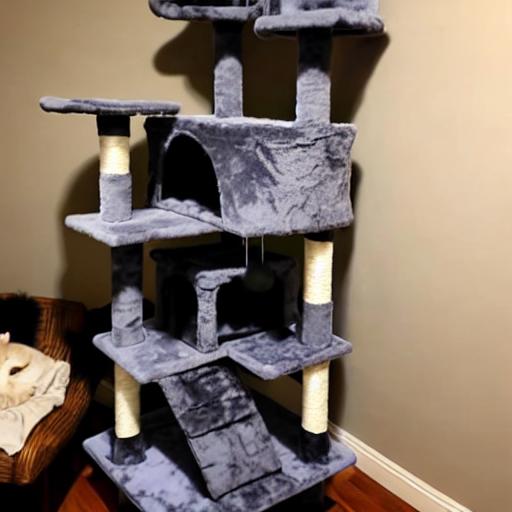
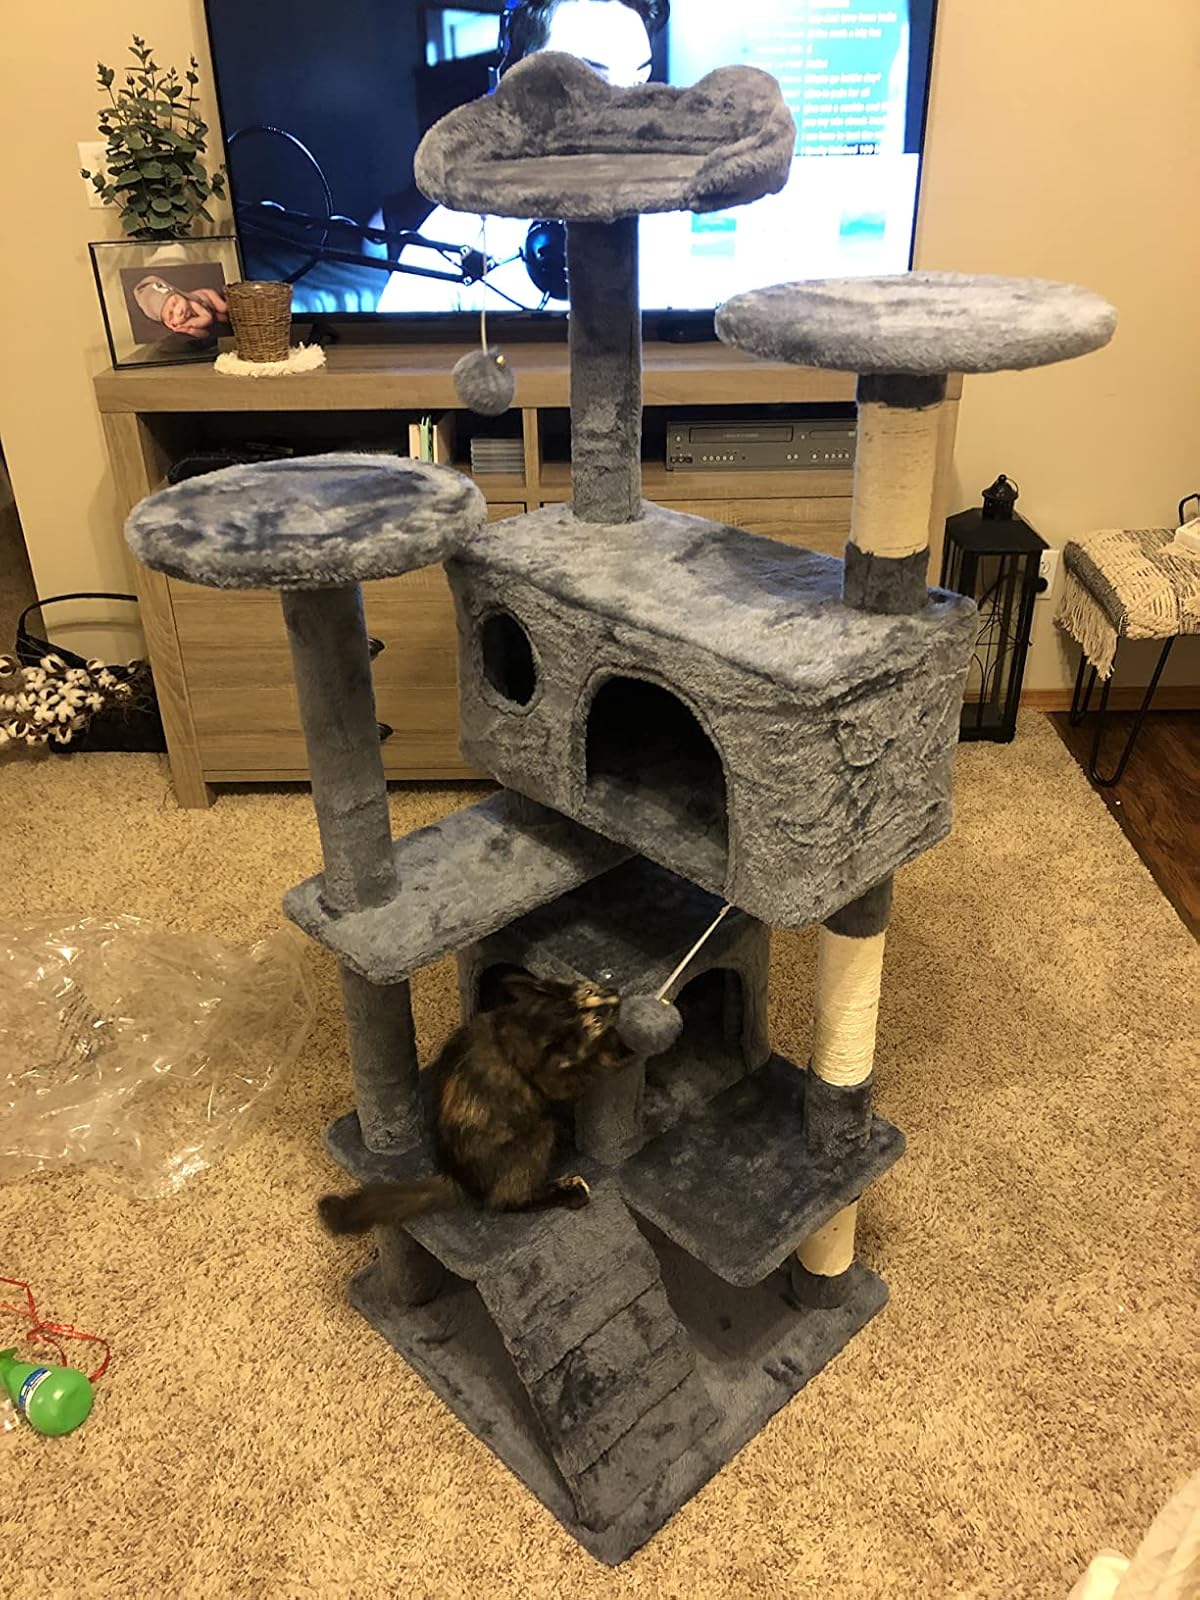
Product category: items_cat tree
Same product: no